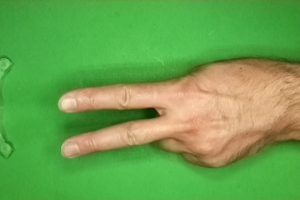
Label: scissors